Natsuki Nidaira

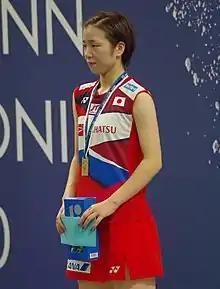
Nidaira at the 2020 Estonian International

is a Japanese badminton player. She is currently a member of the Yonex badminton club.